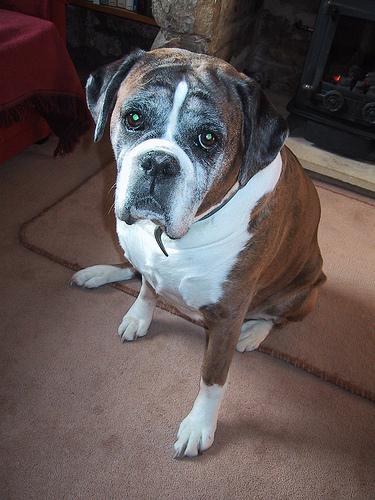
Breed: boxer